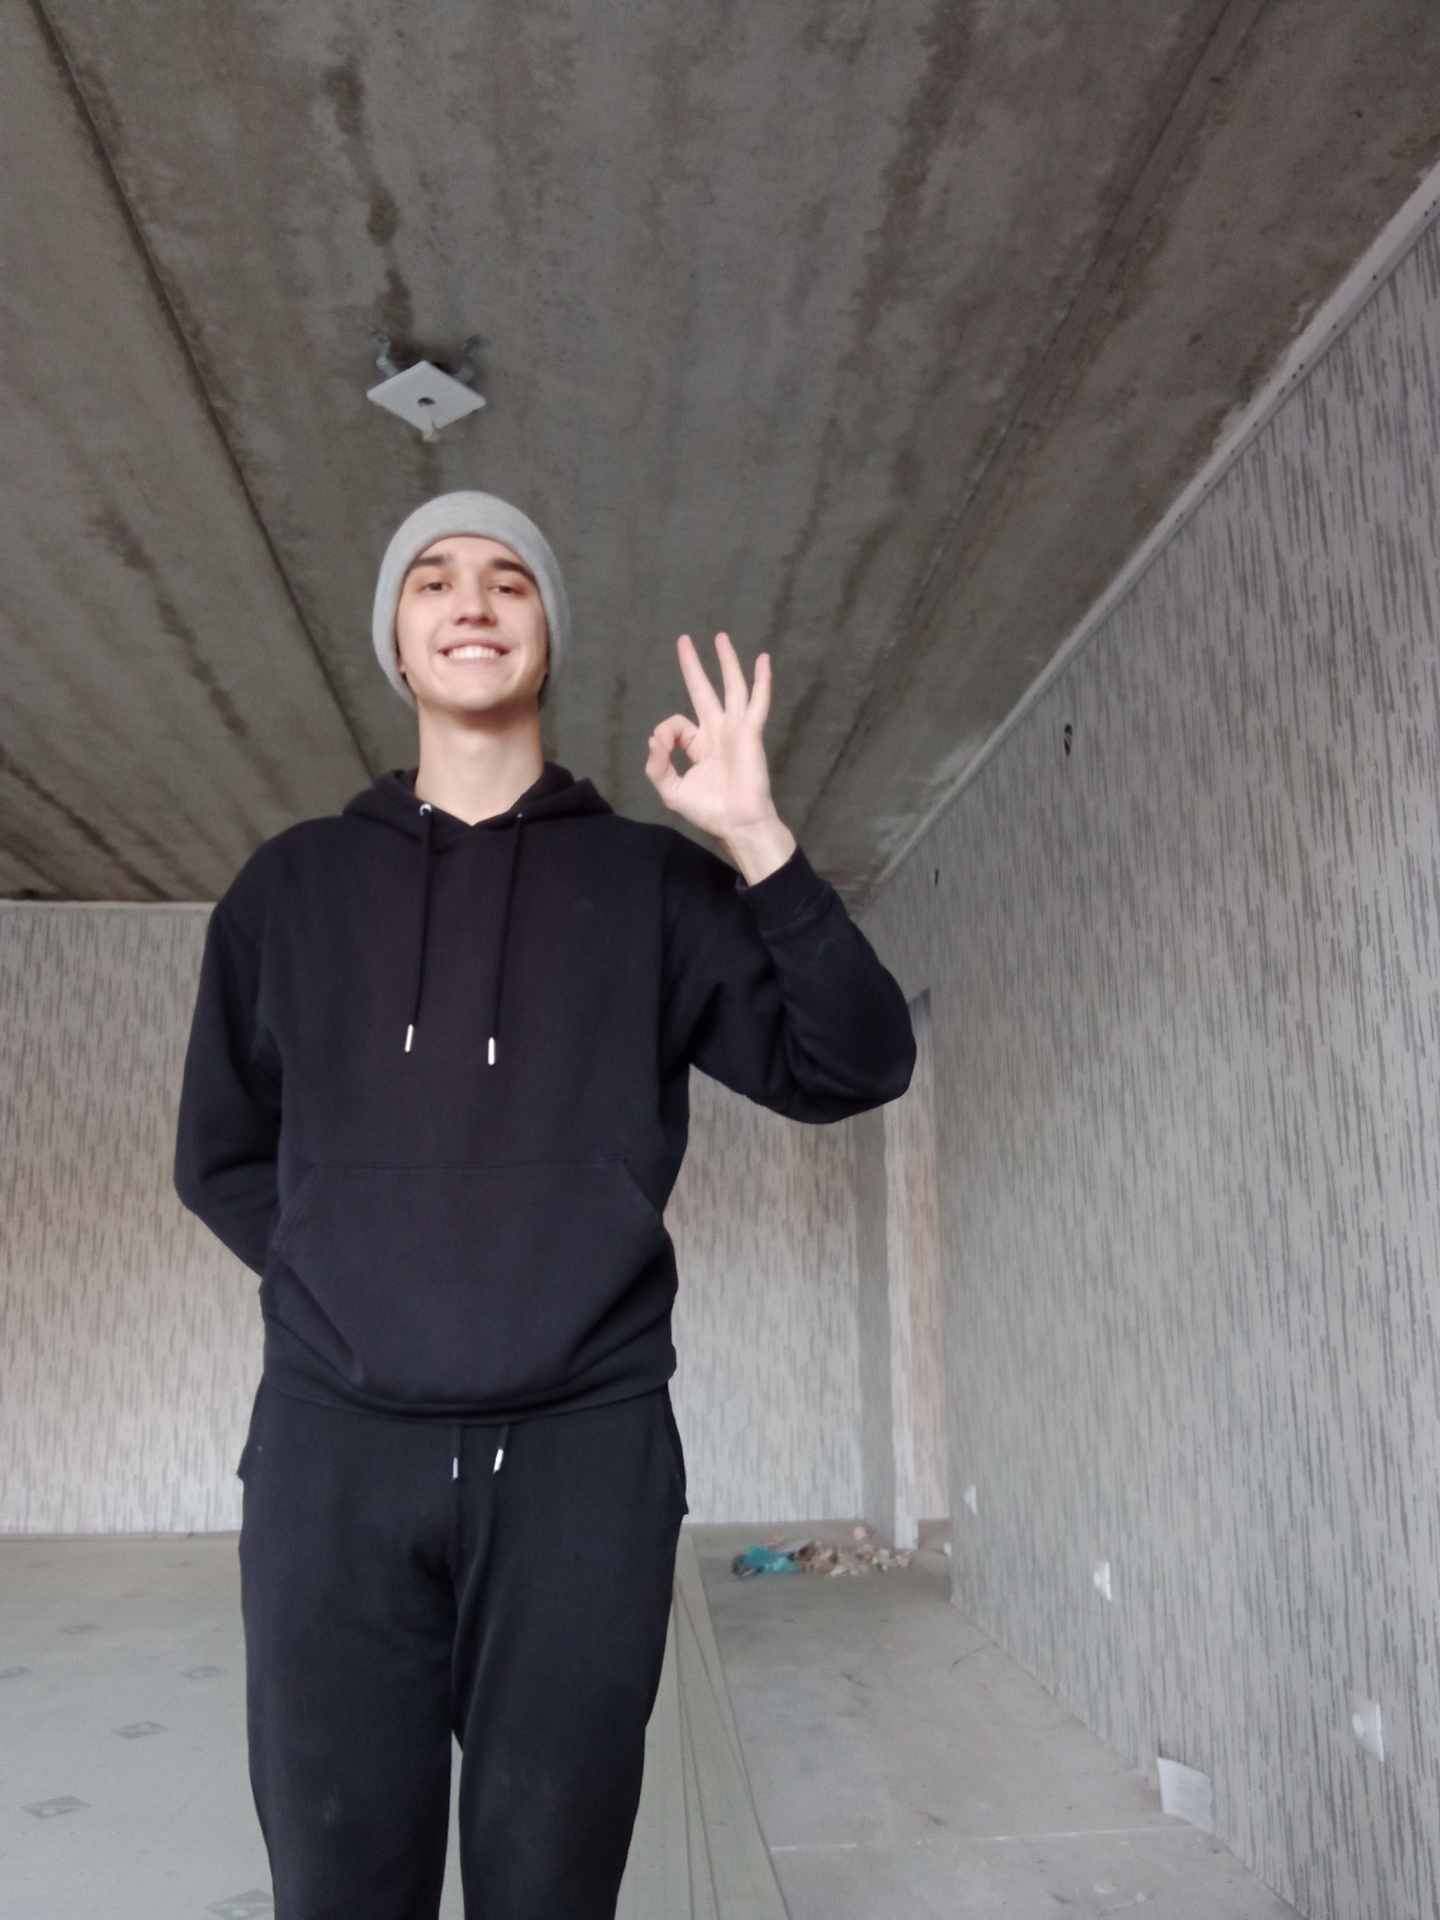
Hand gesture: ok